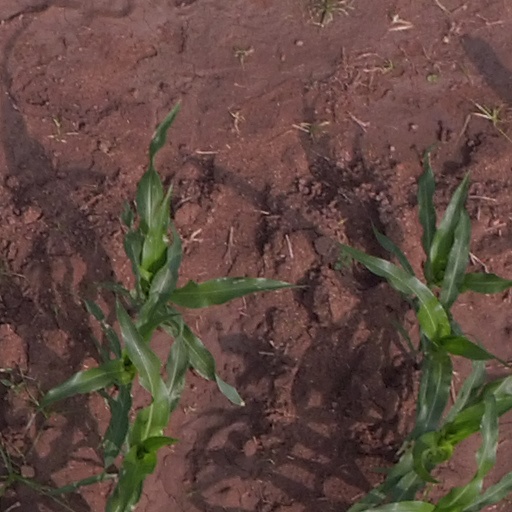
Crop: maize; corn